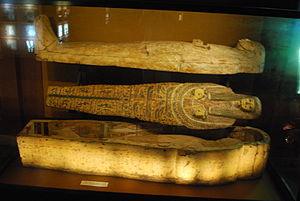
Le Musée archéologique de Cracovie a été fondé en 1850. C'est la plus ancienne institution de sa catégorie en Pologne et elle abrite aujourd'hui une collection composée de plus de 500 000 pièces historiques allant du Paléolithique à l'ère moderne.